Rachel Klamer

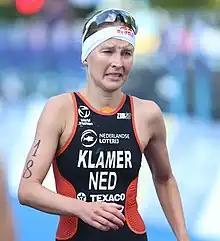
Klamer, 2022

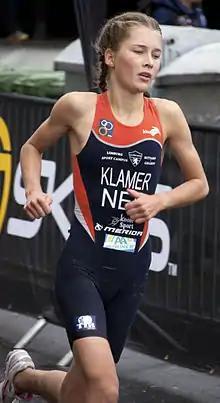
Rachel Klamer placing fourth at the U23 World Championships in Budapest, 2010.

Rachel Klamer (born 8 October 1990) is a Dutch professional triathlete and member of the National team. She placed third at the Junior World Championships in 2009.